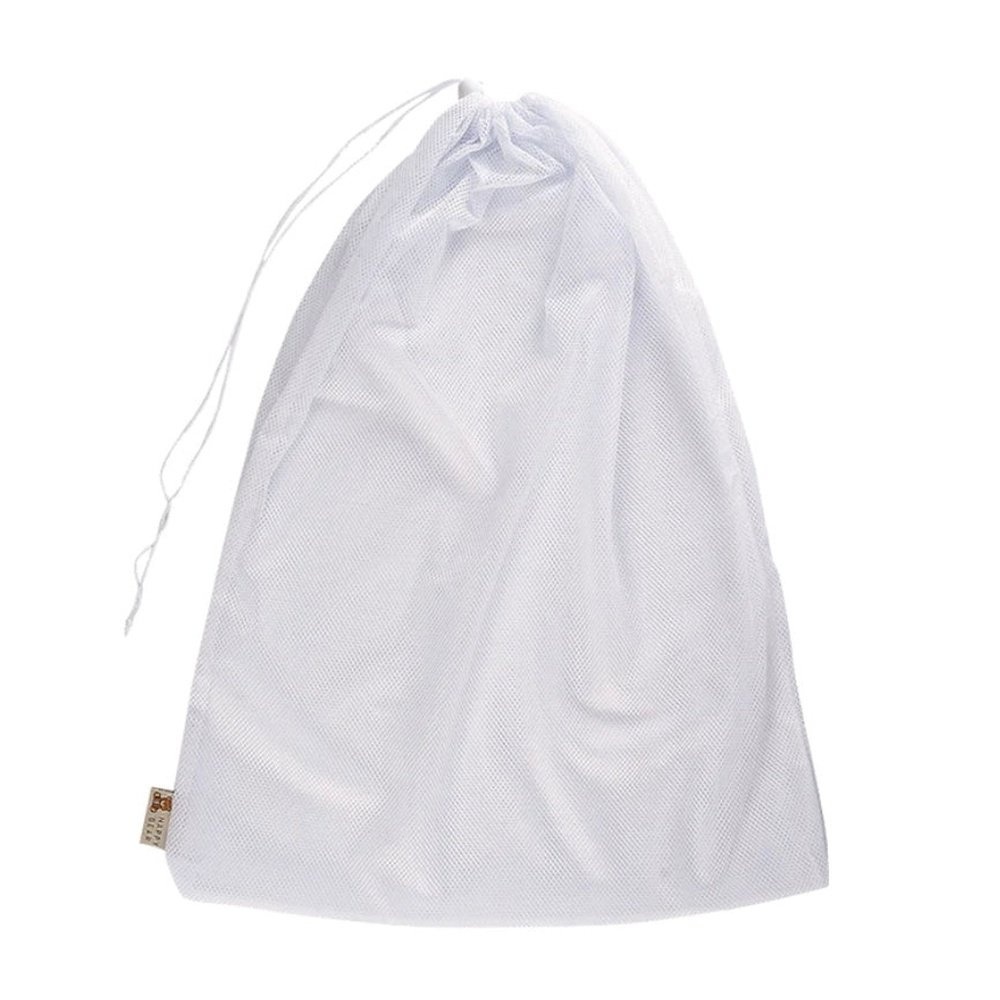
Happy Bear Wasnet Herbruikbare Luiers
Je vieze luiers bewaren? Dat doe je in het handige afsluitbare HappyBear wasnet. Apart wassen is niet nodig. Je doet de vieze luiers gewoon samen met het wasnet in de wasmachine. Dankzij de open en flexibele mesh stof blijft de lucht circuleren in de luieremmer. Daardoor gaan de luiers niet schimmelen én komen ze goed schoon uit de wasmachine. Met een afmeting van 45cm x 60cm, kun je maar liefst 10-15 luiers kwijt in het HappyBear wasnet!
Brand: Happy Bear
Category: Baby & Toddler > Diapering > Diaper Wet Bags > Hanging Diaper Wet Bags